2012–2013 Egyptian protests

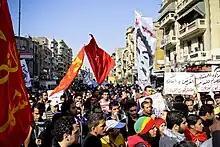
Shubra March to Tahrir on 25 January

On the second anniversary of the beginning of the 2011 revolution, protests again erupted in cities across the country, following occasional skirmishes between protesters and police in Cairo the day before. Tens of thousands of people gathered in Tahrir Square during the day, with clashes between police forces and protesters occurring around the city at the Interior Ministry headquarters, state media offices and the presidential palace. Security forces fired tear gas at protesters trying to force their way into the presidential palace and state television offices. In the city of Suez, five people were killed by gunfire – four protesters and one security trooper. Protests also took place in Alexandria, Ismailia, Damanhur, and Port Said, many of which were focused on local government buildings. Tear gas use by police was reported in Alexandria, while protesters in that city and Suez burned tires. By the end of 25 January, about 280 protesters and 55 security personnel had been injured across the country.